Commanderies of the Order of Saint John

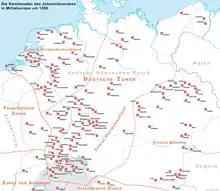
Commanderies of the German tongue in 1300

A "Russian Grand Priory" with no less than 118 commandries, dwarfing the rest of the Order, was established by Paul I of Russia after the French occupation of Malta in 1798, initiating the Russian tradition of the Knights Hospitaller. Paul's election as Grand Master was, however, never ratified under Roman Catholic canon law, and he was the "de facto" rather than "de jure" Grand Master of the Order.